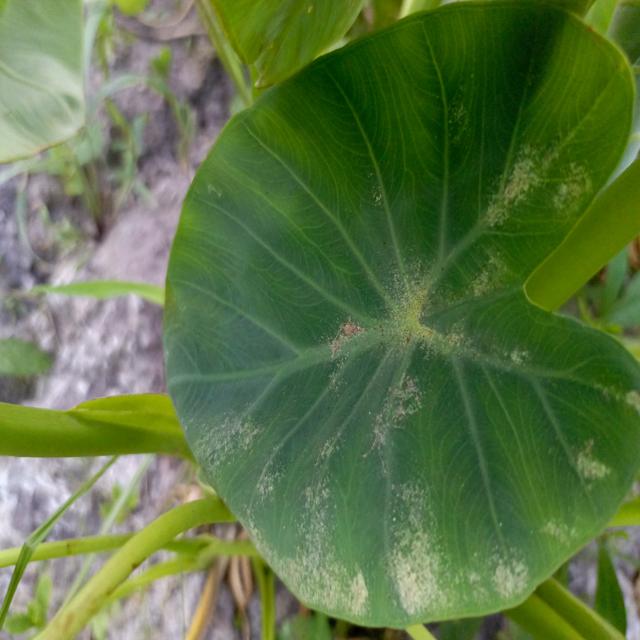
Label: Early_Blight